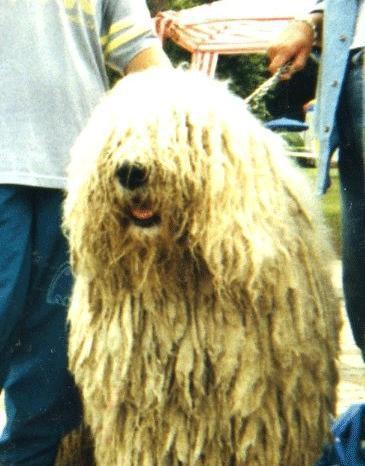
komondor